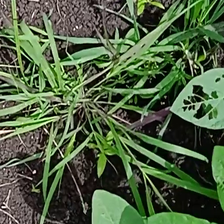
Weed species: Digitaria_SP_(Digitaria Sanguinalis )